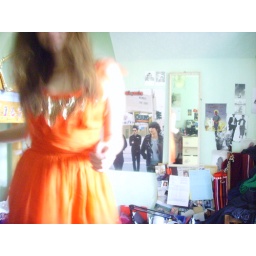
dancing in that orange dress